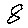
Label: 8